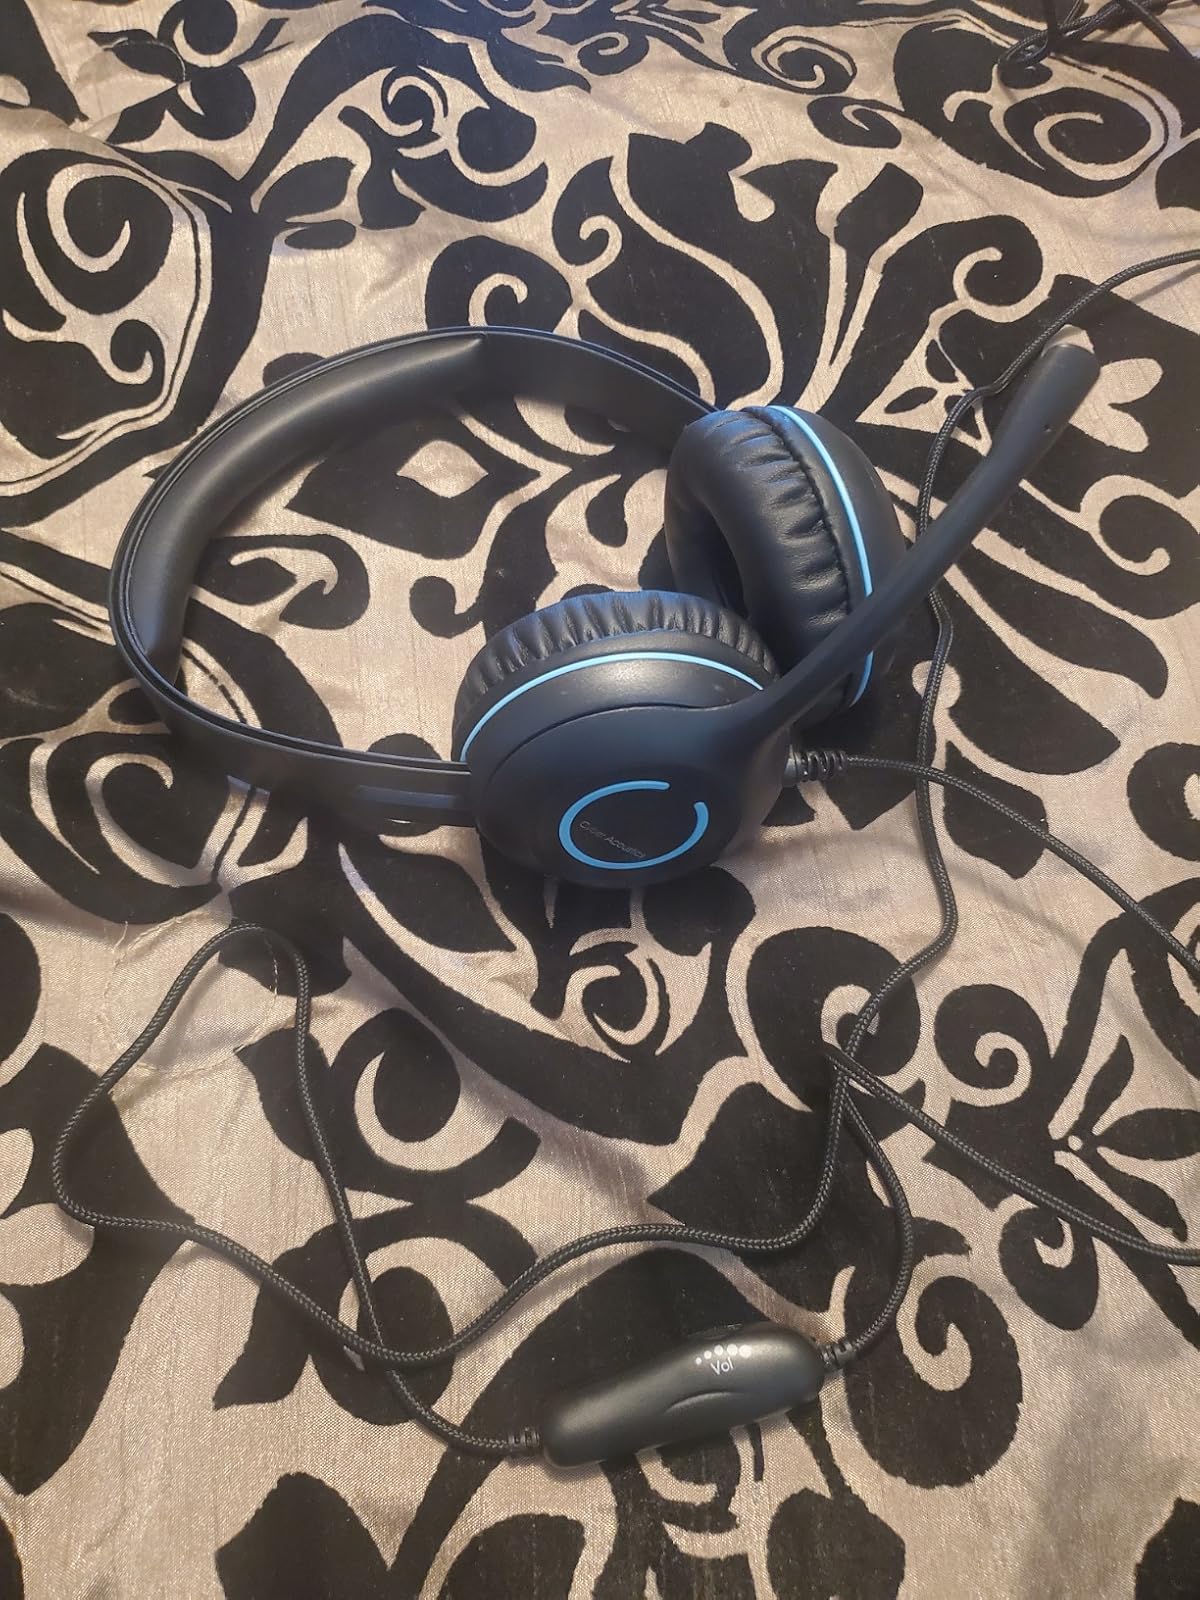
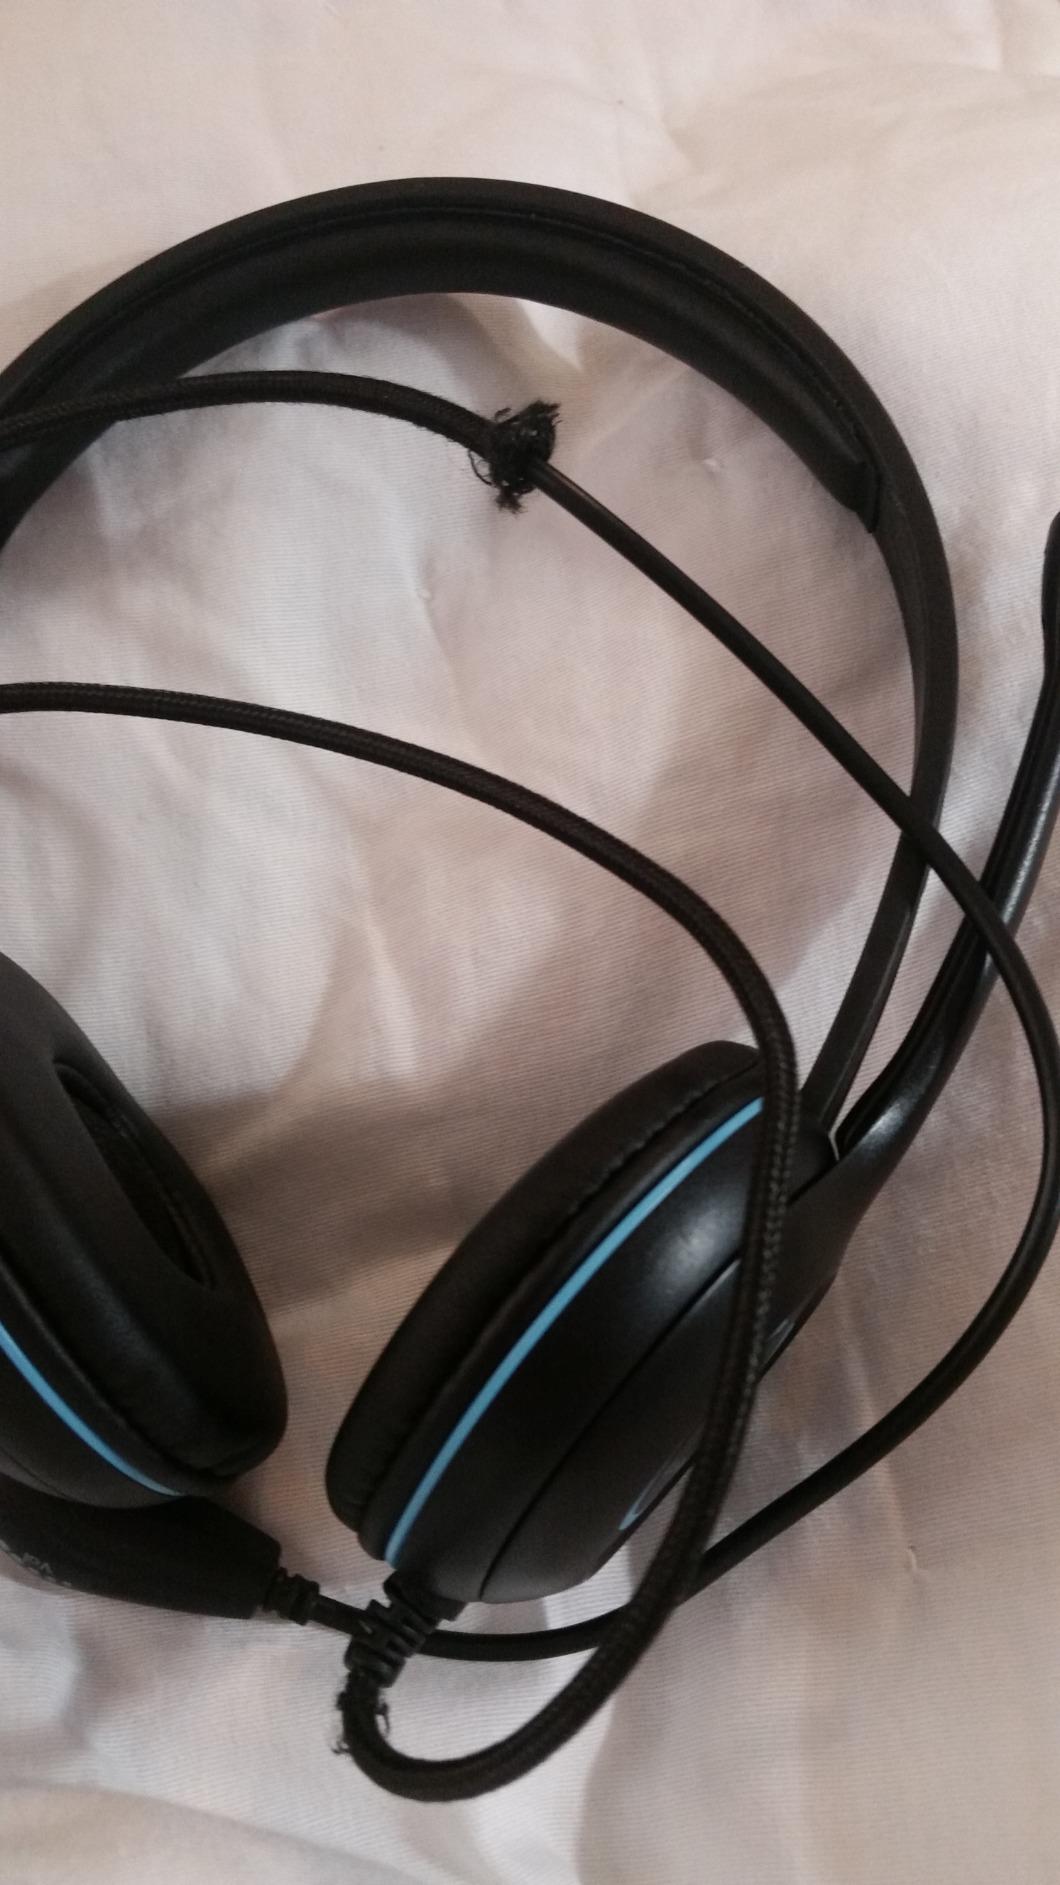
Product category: headphones
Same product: yes